Adebayo Akinfenwa

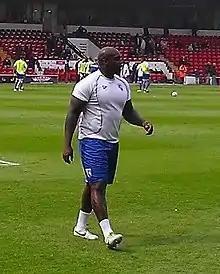
Akinfenwa warming up for Gillingham in 2014

On 29 July 2010, he signed for Gillingham on a one-year contract, and scored on his debut with a header against Cheltenham Town. Whilst at the Gills, Akinfenwa was able to form a strong partnership with Cody McDonald and the pair were able to score 36 goals between them that season.